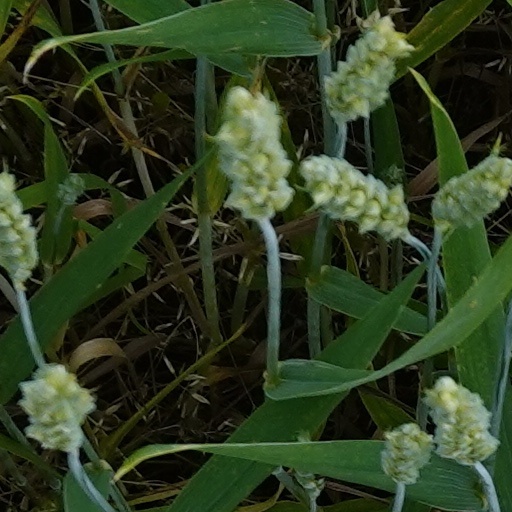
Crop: wheat